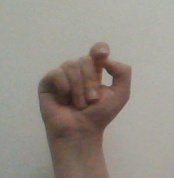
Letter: fa